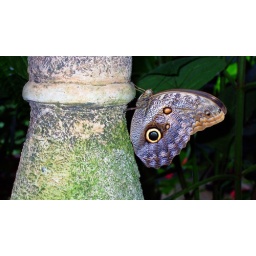
Purple butterfly with eye on wing taken at the butterfly house in Conwy, North Wales.